Cornélie van Zanten

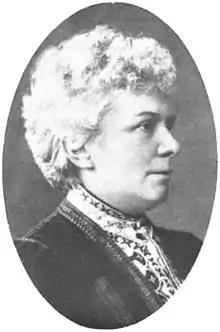
Cornélie van Zanten in 1911

Wijntje Cornelia van Zanten (Dordrecht, August 2, 1855 - The Hague, January 10, 1946) was a Dutch opera singer, singing teacher and author. She sang both mezzo-soprano and alto.